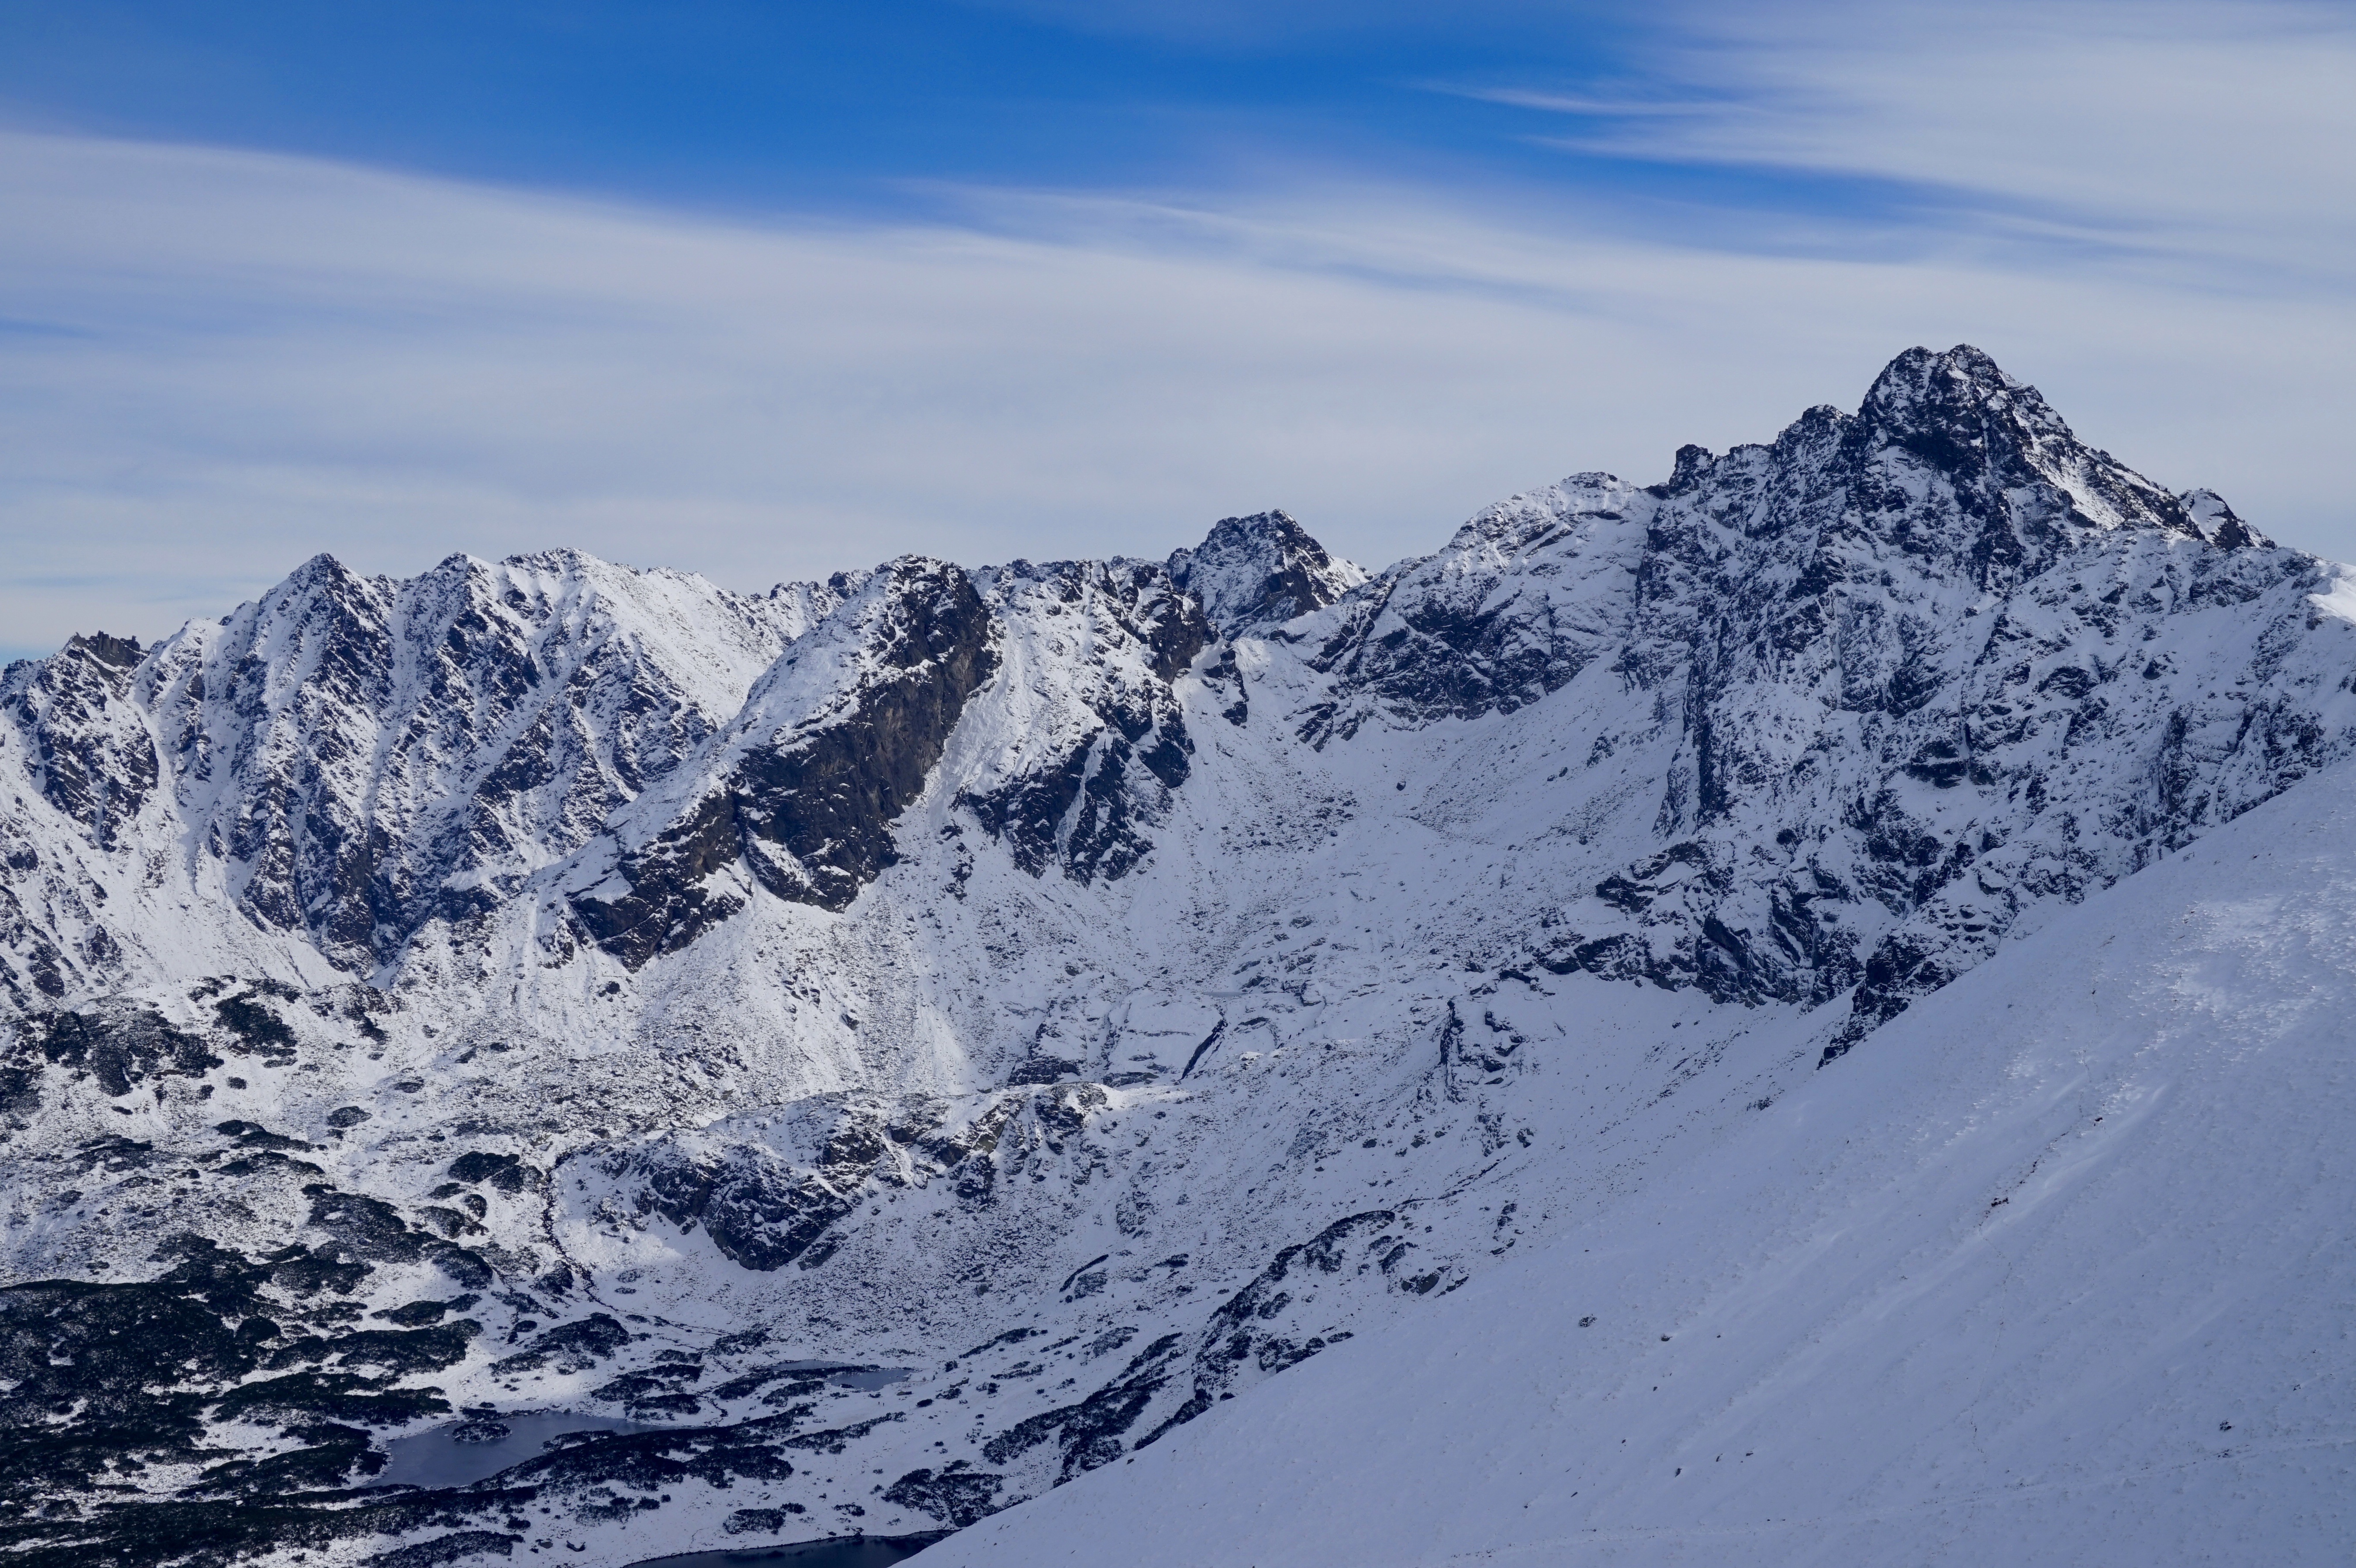
landscape, mountain, snow, winter, white, view, mountain range, weather, ridge, summit, mountains, alps, plateau, fell, piste, tatry, winter in the mountains, landform, ski touring, ski mountaineering, tatra mountains in winter, geographical feature, mountainous landforms, geological phenomenon